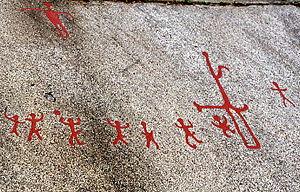
Les gravures rupestres de Tanum se trouvent sur la côte occidentale de la Suède, approximativement équidistantes d’Oslo et de Göteborg, à environ 150 kilomètres au nord de Göteborg, dans la province historique de Bohuslän. Elles sont parmi les plus célèbres des gravures rupestres de Suède. Le site est inscrit sur la liste du patrimoine mondial de l’UNESCO depuis 1994.